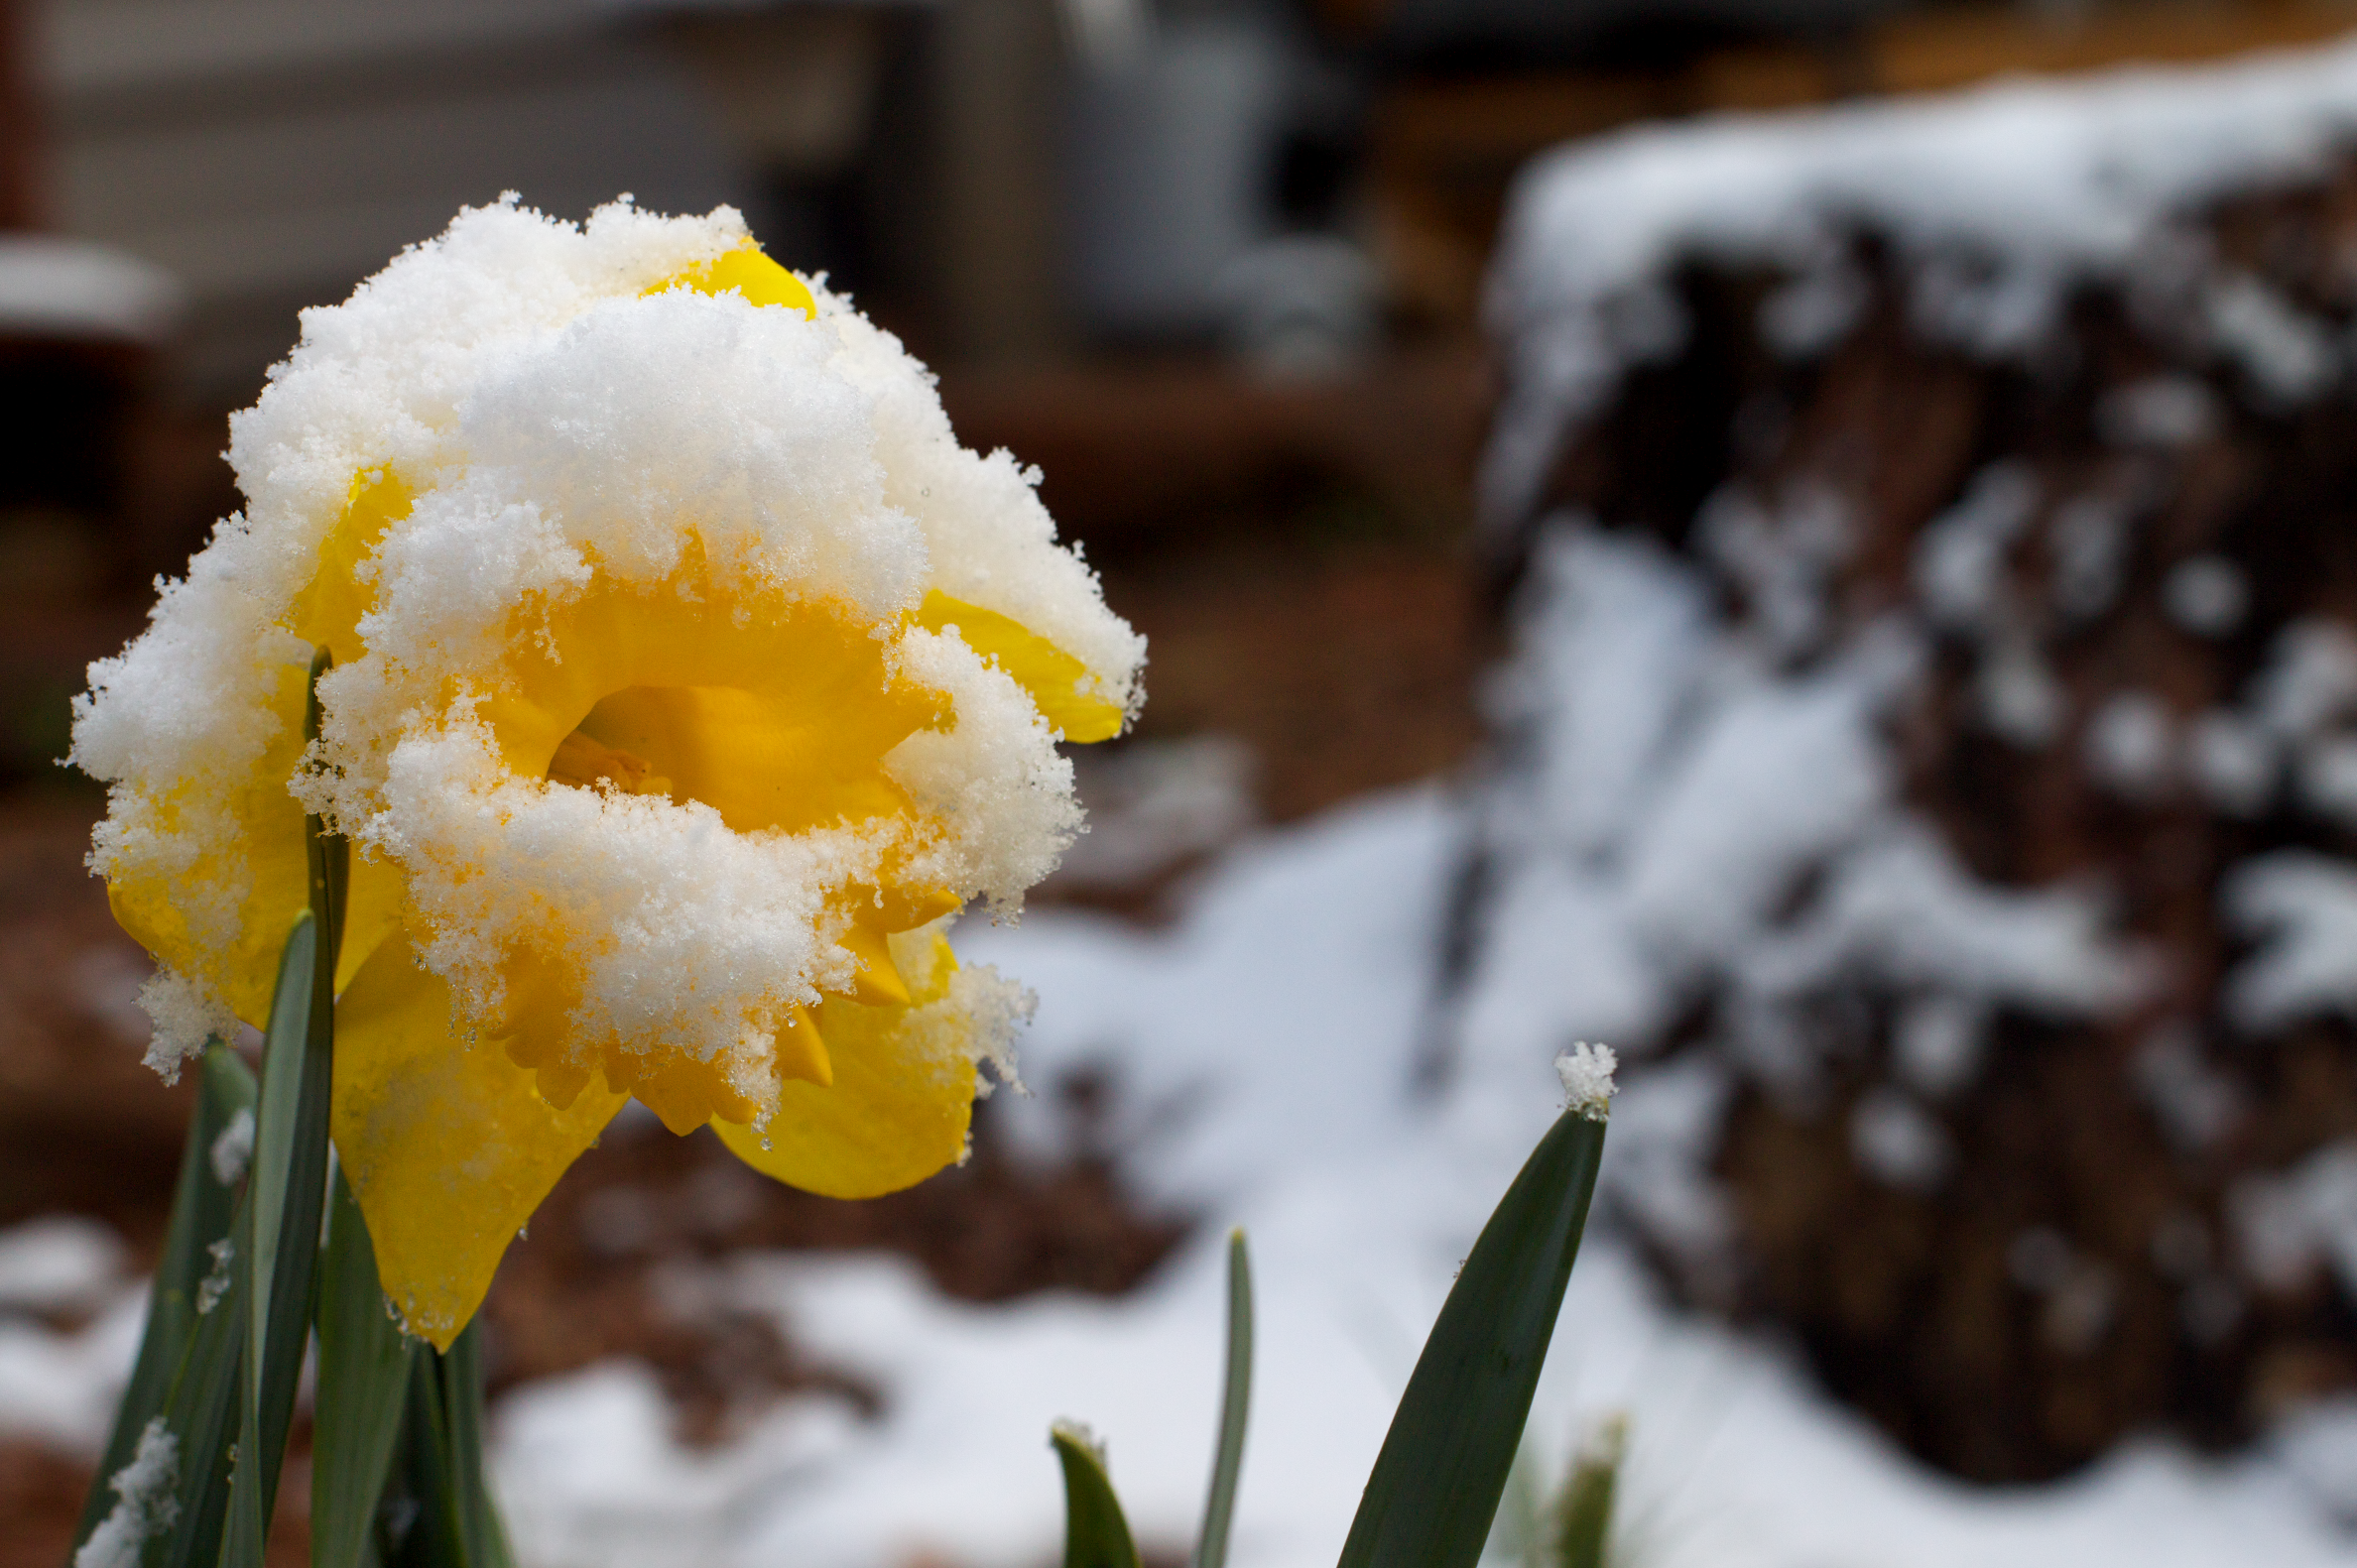
snow, winter, plant, white, leaf, flower, food, spring, weather, yellow, daffodil, flora, season, close up, macro photography, flowering plant, land plant